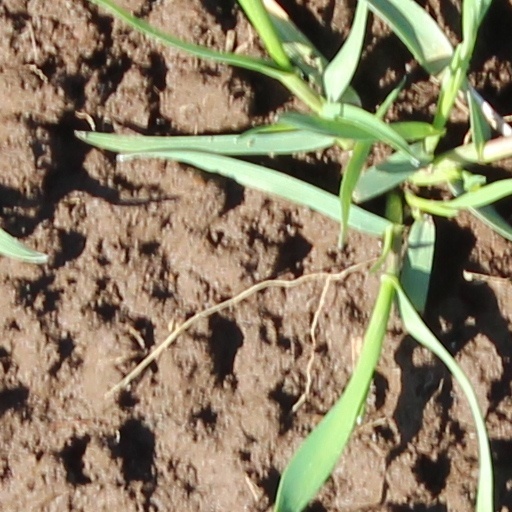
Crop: wheat